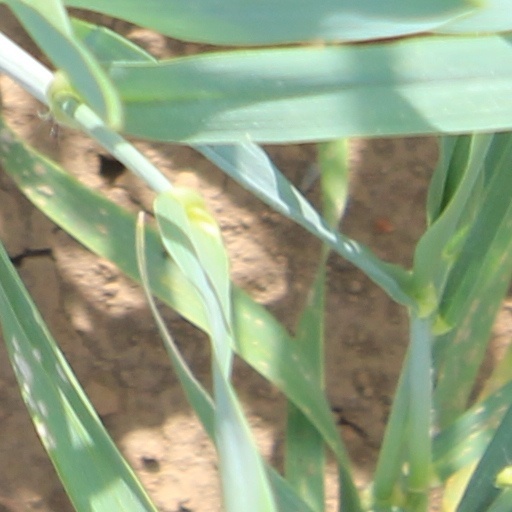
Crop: wheat